Israel Stowell Temperance House

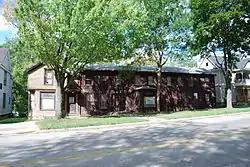
Israel Stowell Temperance House

The Israel Stowell Temperance House was built as an alcohol-free tavern starting in 1840 in the temperance colony of Delavan, Wisconsin. It was added to the National Register of Historic Places in 1978.